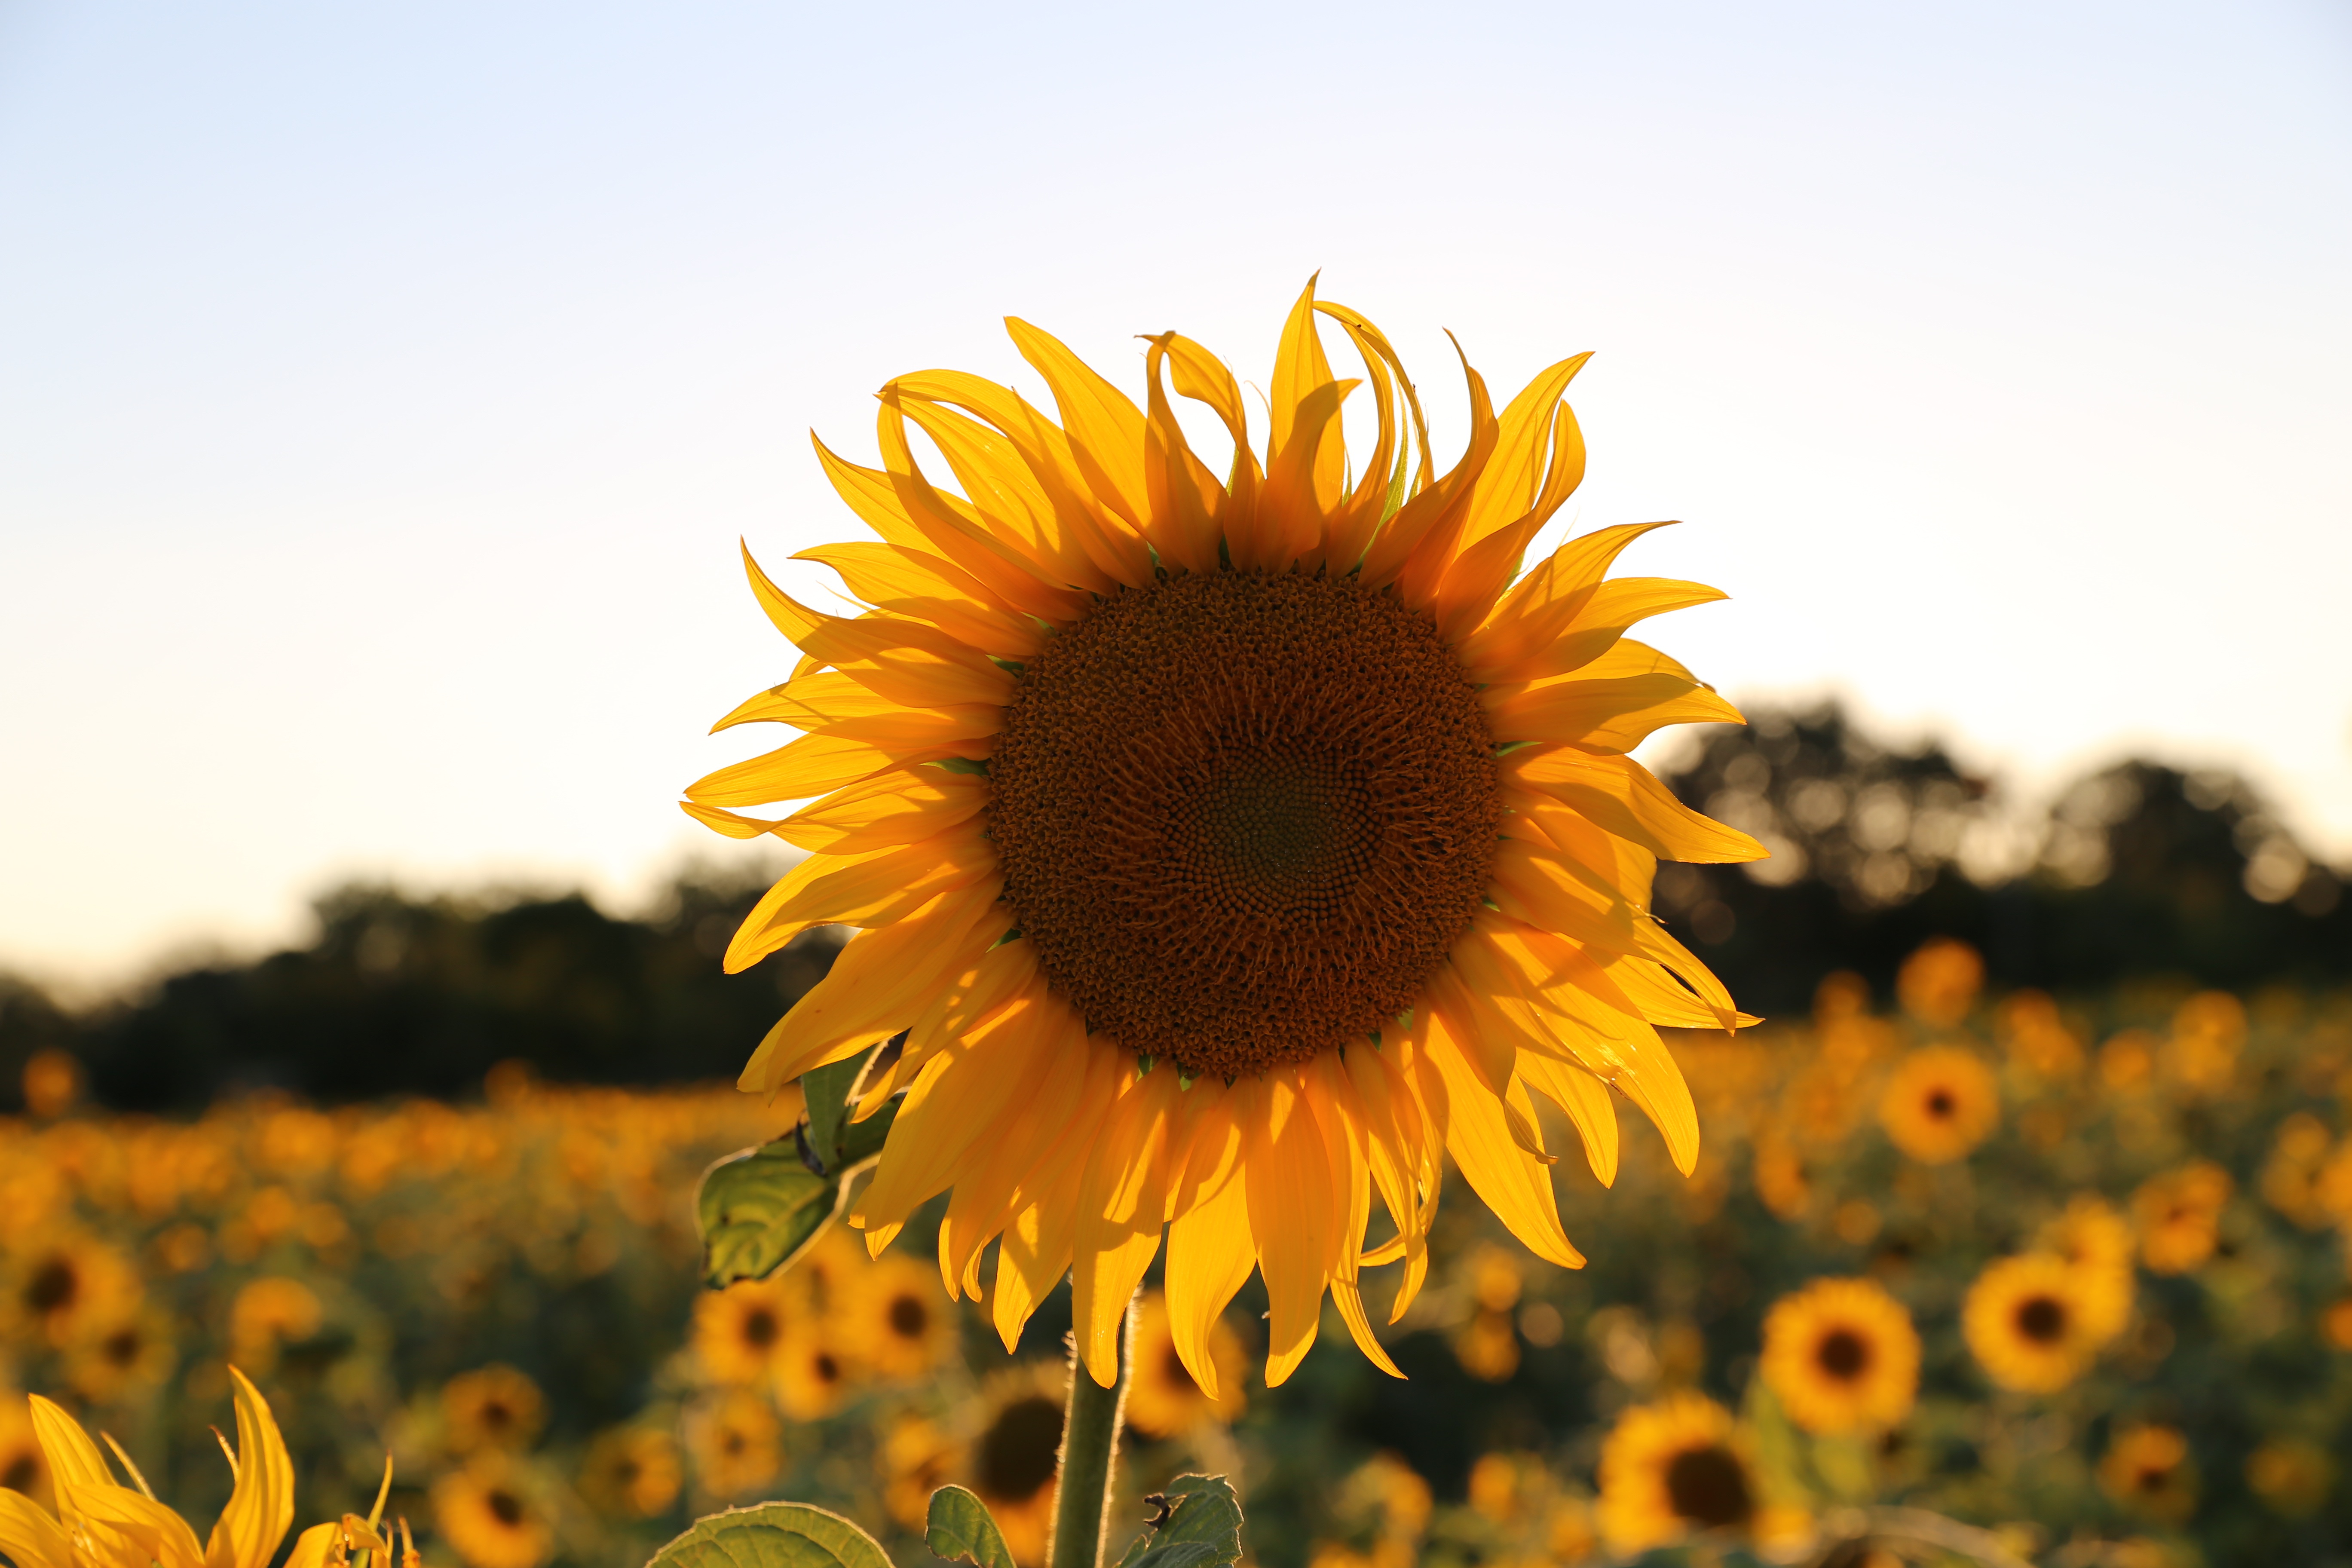
nature, light, plant, field, sunlight, flower, petal, yellow, flora, sunflower, wildflower, close up, provence, macro photography, flowering plant, daisy family, sunflower seed, plant stem, land plant